Pioneer Helmet

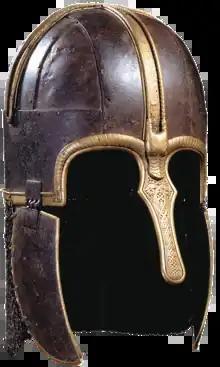
The basic construction of the richer Coppergate helmet is similar to that of the Pioneer Helmet.

The helmet has the same basic form as the Anglo-Saxon Coppergate helmet, but is a utilitarian piece with little decoration, and is larger, perhaps to allow for additional padding. It originally consisted of an iron skull cap, from which hung two cheek guards. The form of neck protection that the helmet afforded, if any, is uncertain, owing to ploughing damage to the helmet.